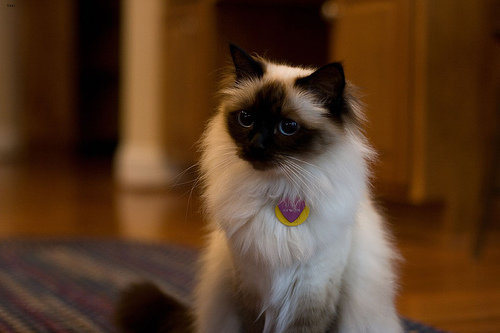
Animal: cat
Breed: Birman